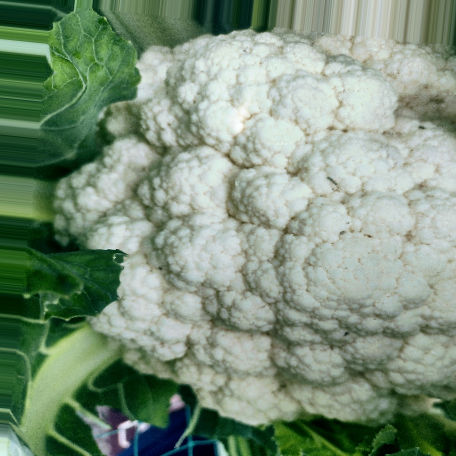
Label: Disease Free